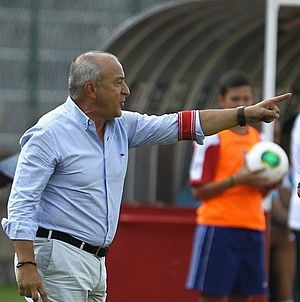
José Alberto Costa
José Alberto Costa er en portugisisk fodboldspiller.